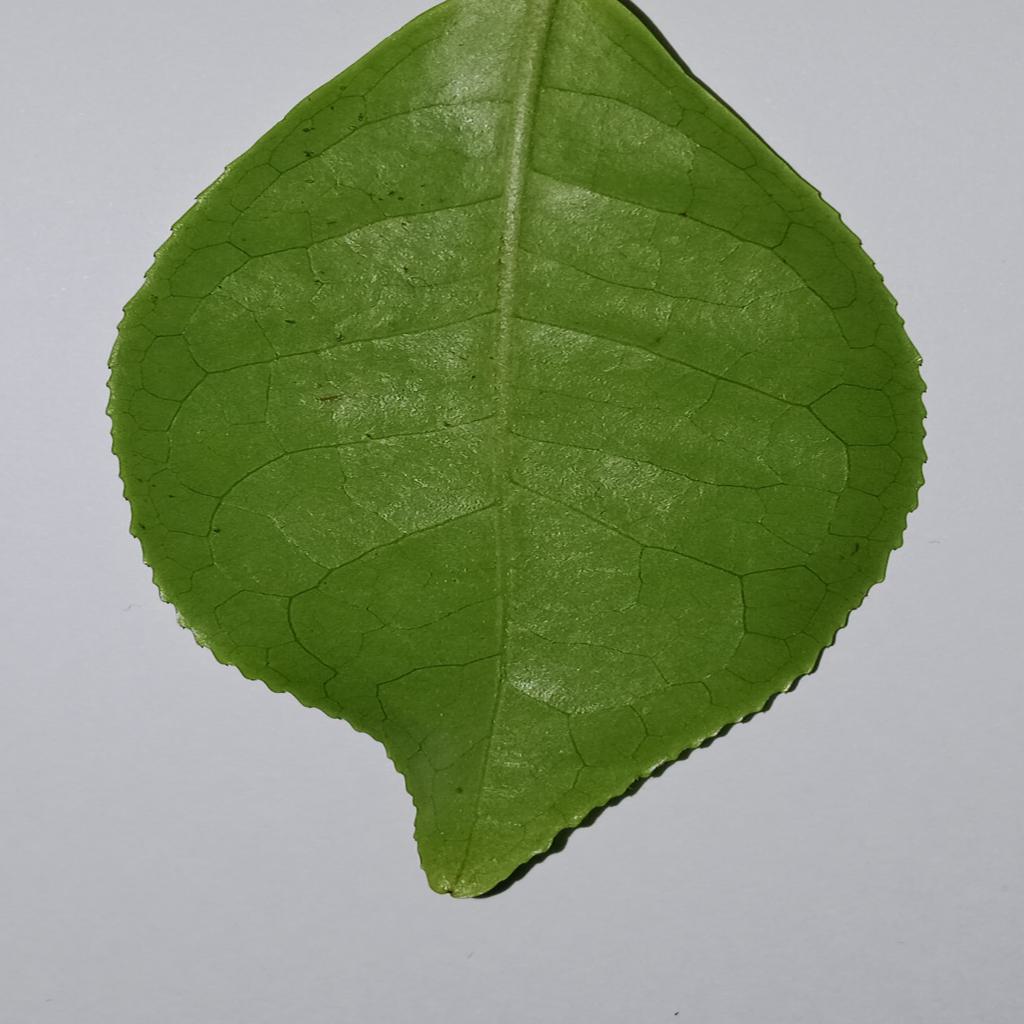
Label: Healthy